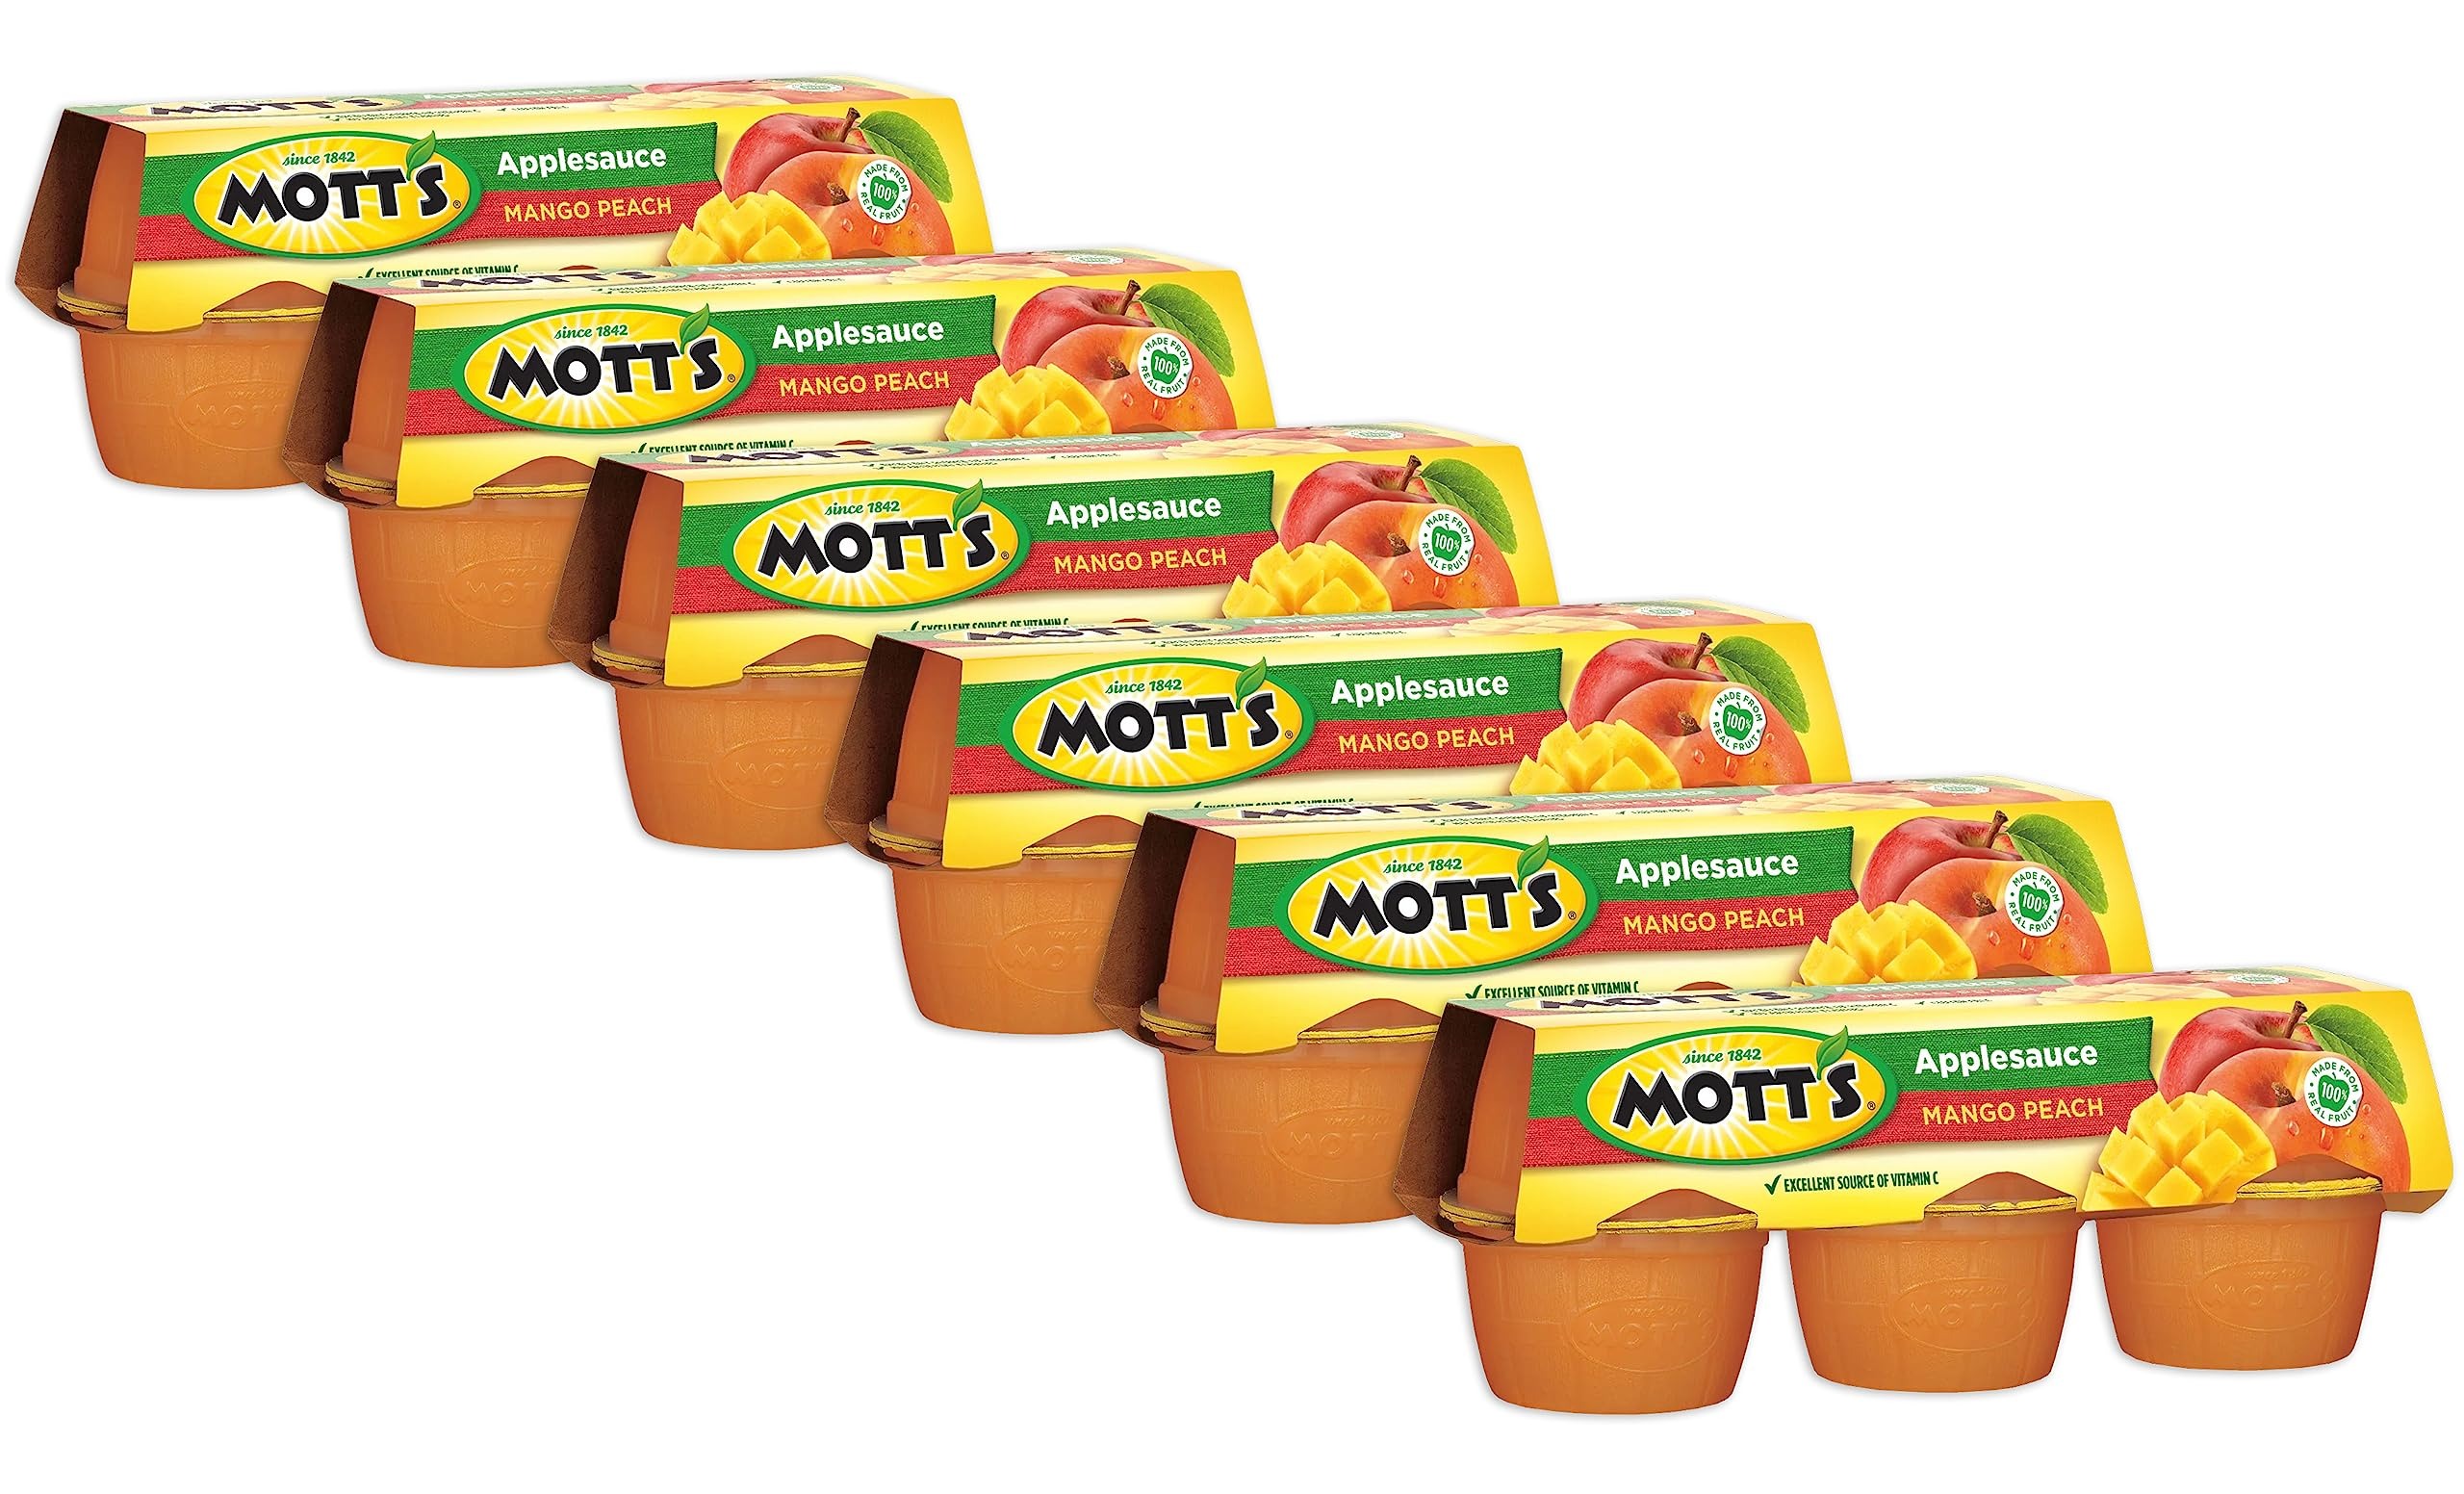
Item Name: Mott's Mango Peach Applesauce 6/4oz Cups (Pack of 6) (36 Cups Total)
Bullet Point: 36 - 4oz Cups
Product Description: Mott's
Value: 144.0
Unit: Ounce

Price: 3.38